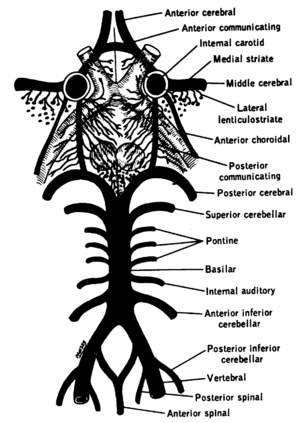
L'artère choroïdienne antérieure est une branche de l'artère carotide interne qui participe à la vascularisation du cerveau.